World Food Prize

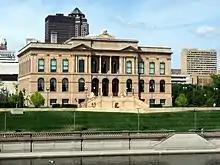
A reasonably grand three story building with French inspired architectural style constructed of salmon pink Minnesota limestone. Refer to caption.

The Foundation also has the aim of "inspiring exceptional achievement in assuring adequate food and nutrition for all". A number of associated events and honors include the Borlaug International Symposium and the Norman Borlaug Field Award, the Iowa Hunger Summit and youth programs such as the Borlaug-Ruan International Internships.